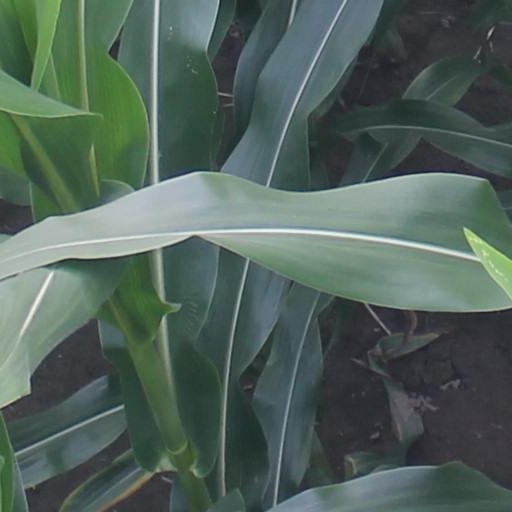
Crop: maize; corn